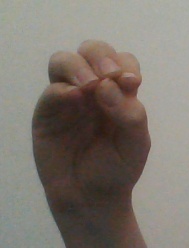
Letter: ha